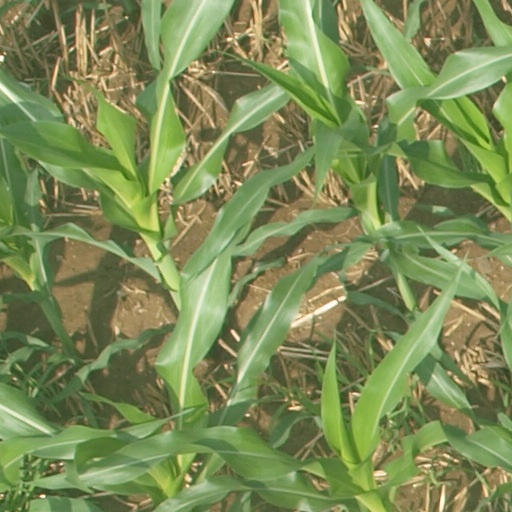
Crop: maize; corn